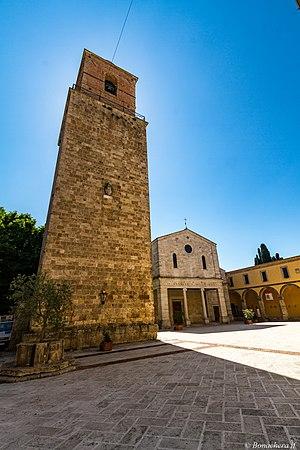
Chiusi est une commune italienne d'environ 8 100 habitants, située dans la province de Sienne, en Toscane.